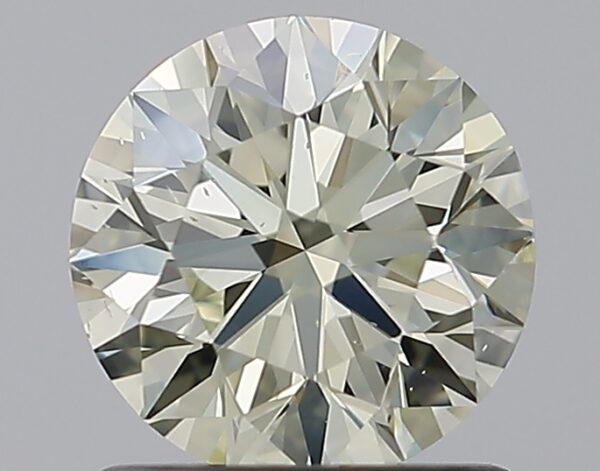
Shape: round
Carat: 1.01
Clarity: SI1
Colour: M
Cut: EX
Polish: EX
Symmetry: EX
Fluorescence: N
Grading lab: GIA
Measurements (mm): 6.39 x 6.42 x 3.99